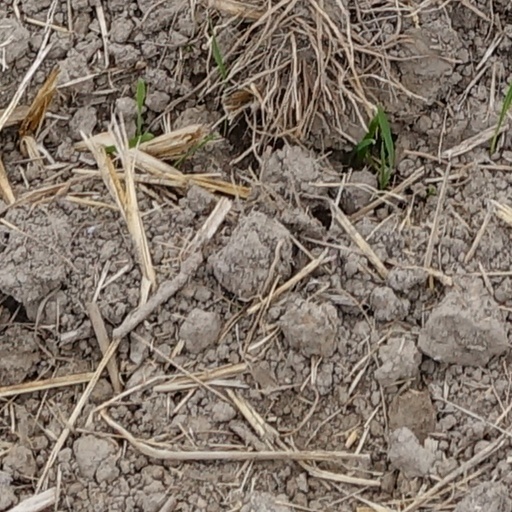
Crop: wheat